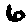
Label: 6